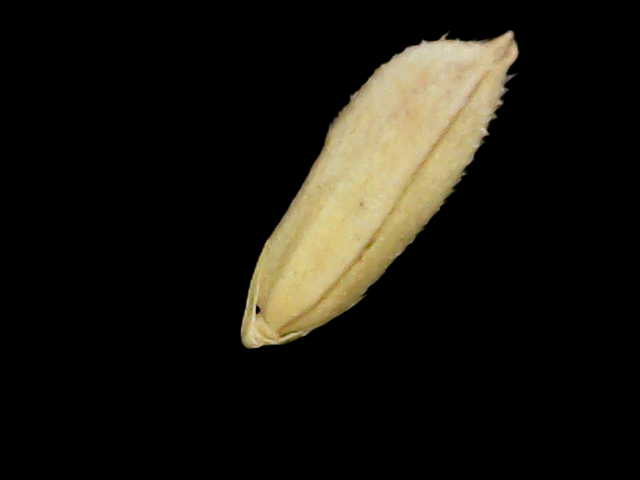
Rice variety: Binadhan14